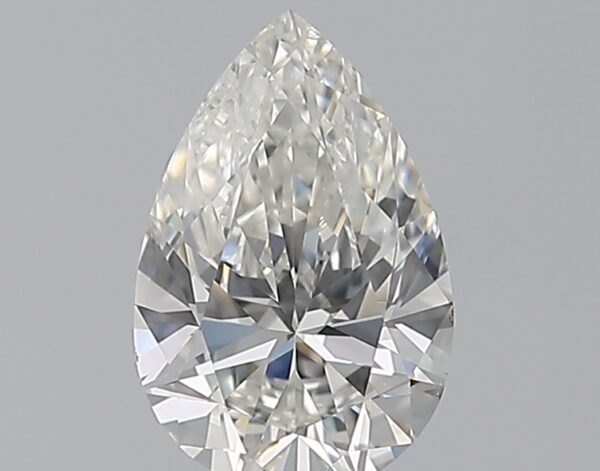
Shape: pear
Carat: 0.8
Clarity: VS1
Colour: G
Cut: EX
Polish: EX
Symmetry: EX
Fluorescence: F
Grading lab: GIA
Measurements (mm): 8.08 x 5.28 x 3.2